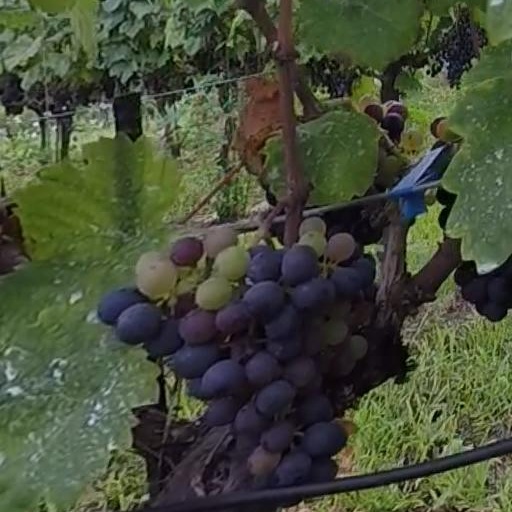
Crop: grape